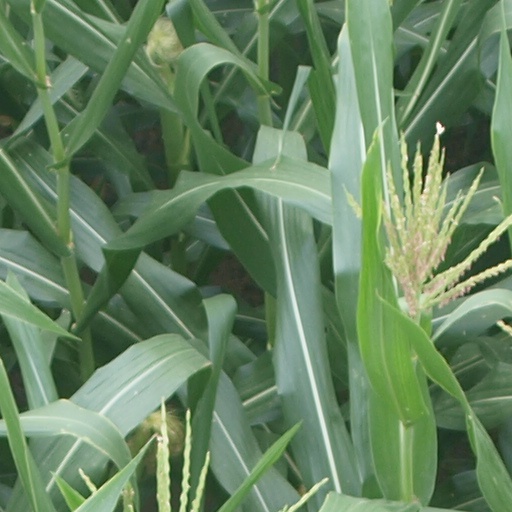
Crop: maize; corn